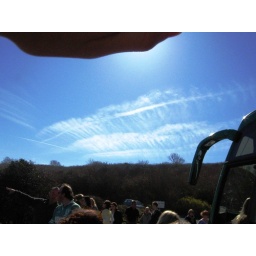
fish spine in the sky